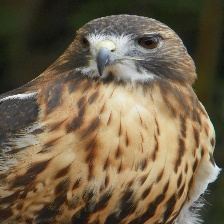
Species: RED TAILED HAWK
Scientific name: BUTEO JAMAICENSIS